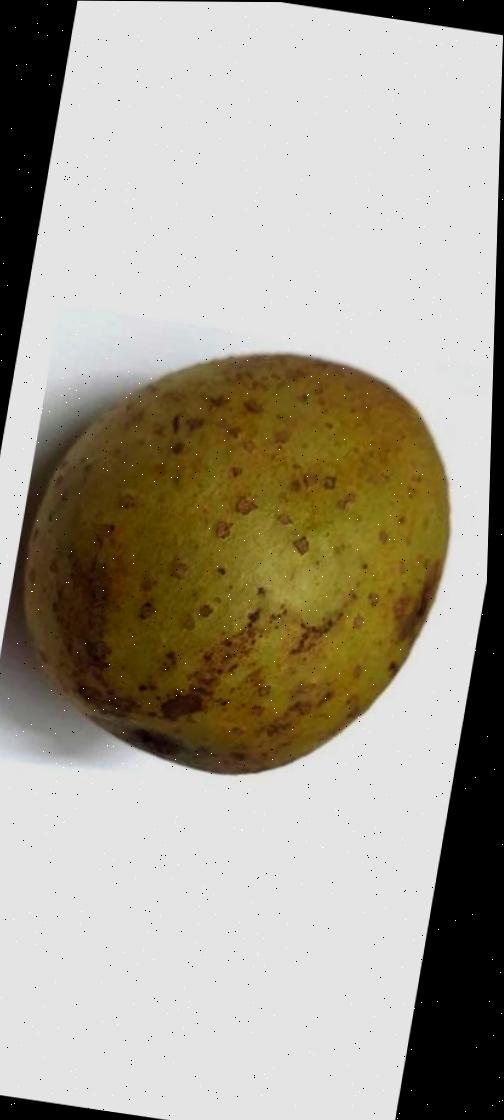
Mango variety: Gourmoti